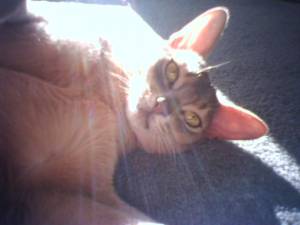
Animal: cat
Breed: abyssinian